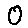
Label: 0